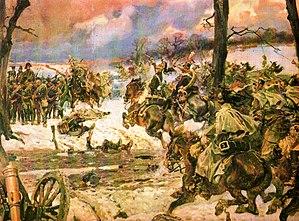
Sur ce tableau représentant la bataille de Montmirail, les dragons français (en casque « à la Minerve ») et les lanciers polonais (en chapska) de la Garde impériale chargent les carrés russes.
La bataille de Montmirail se déroule le 11 février 1814 lors de la campagne de France. Elle oppose l'armée française de Napoléon Iᵉʳ aux troupes russes du général Osten-Sacken et prussiennes du général Ludwig Yorck von Wartenburg. L'affrontement se solde par une victoire française.